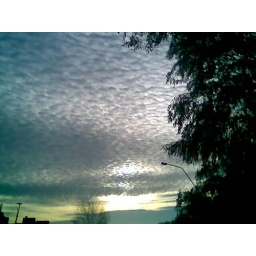
ocean in the sky